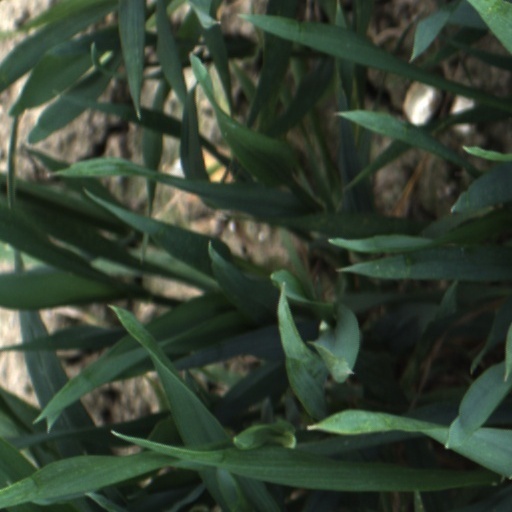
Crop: wheat